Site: brandenburg
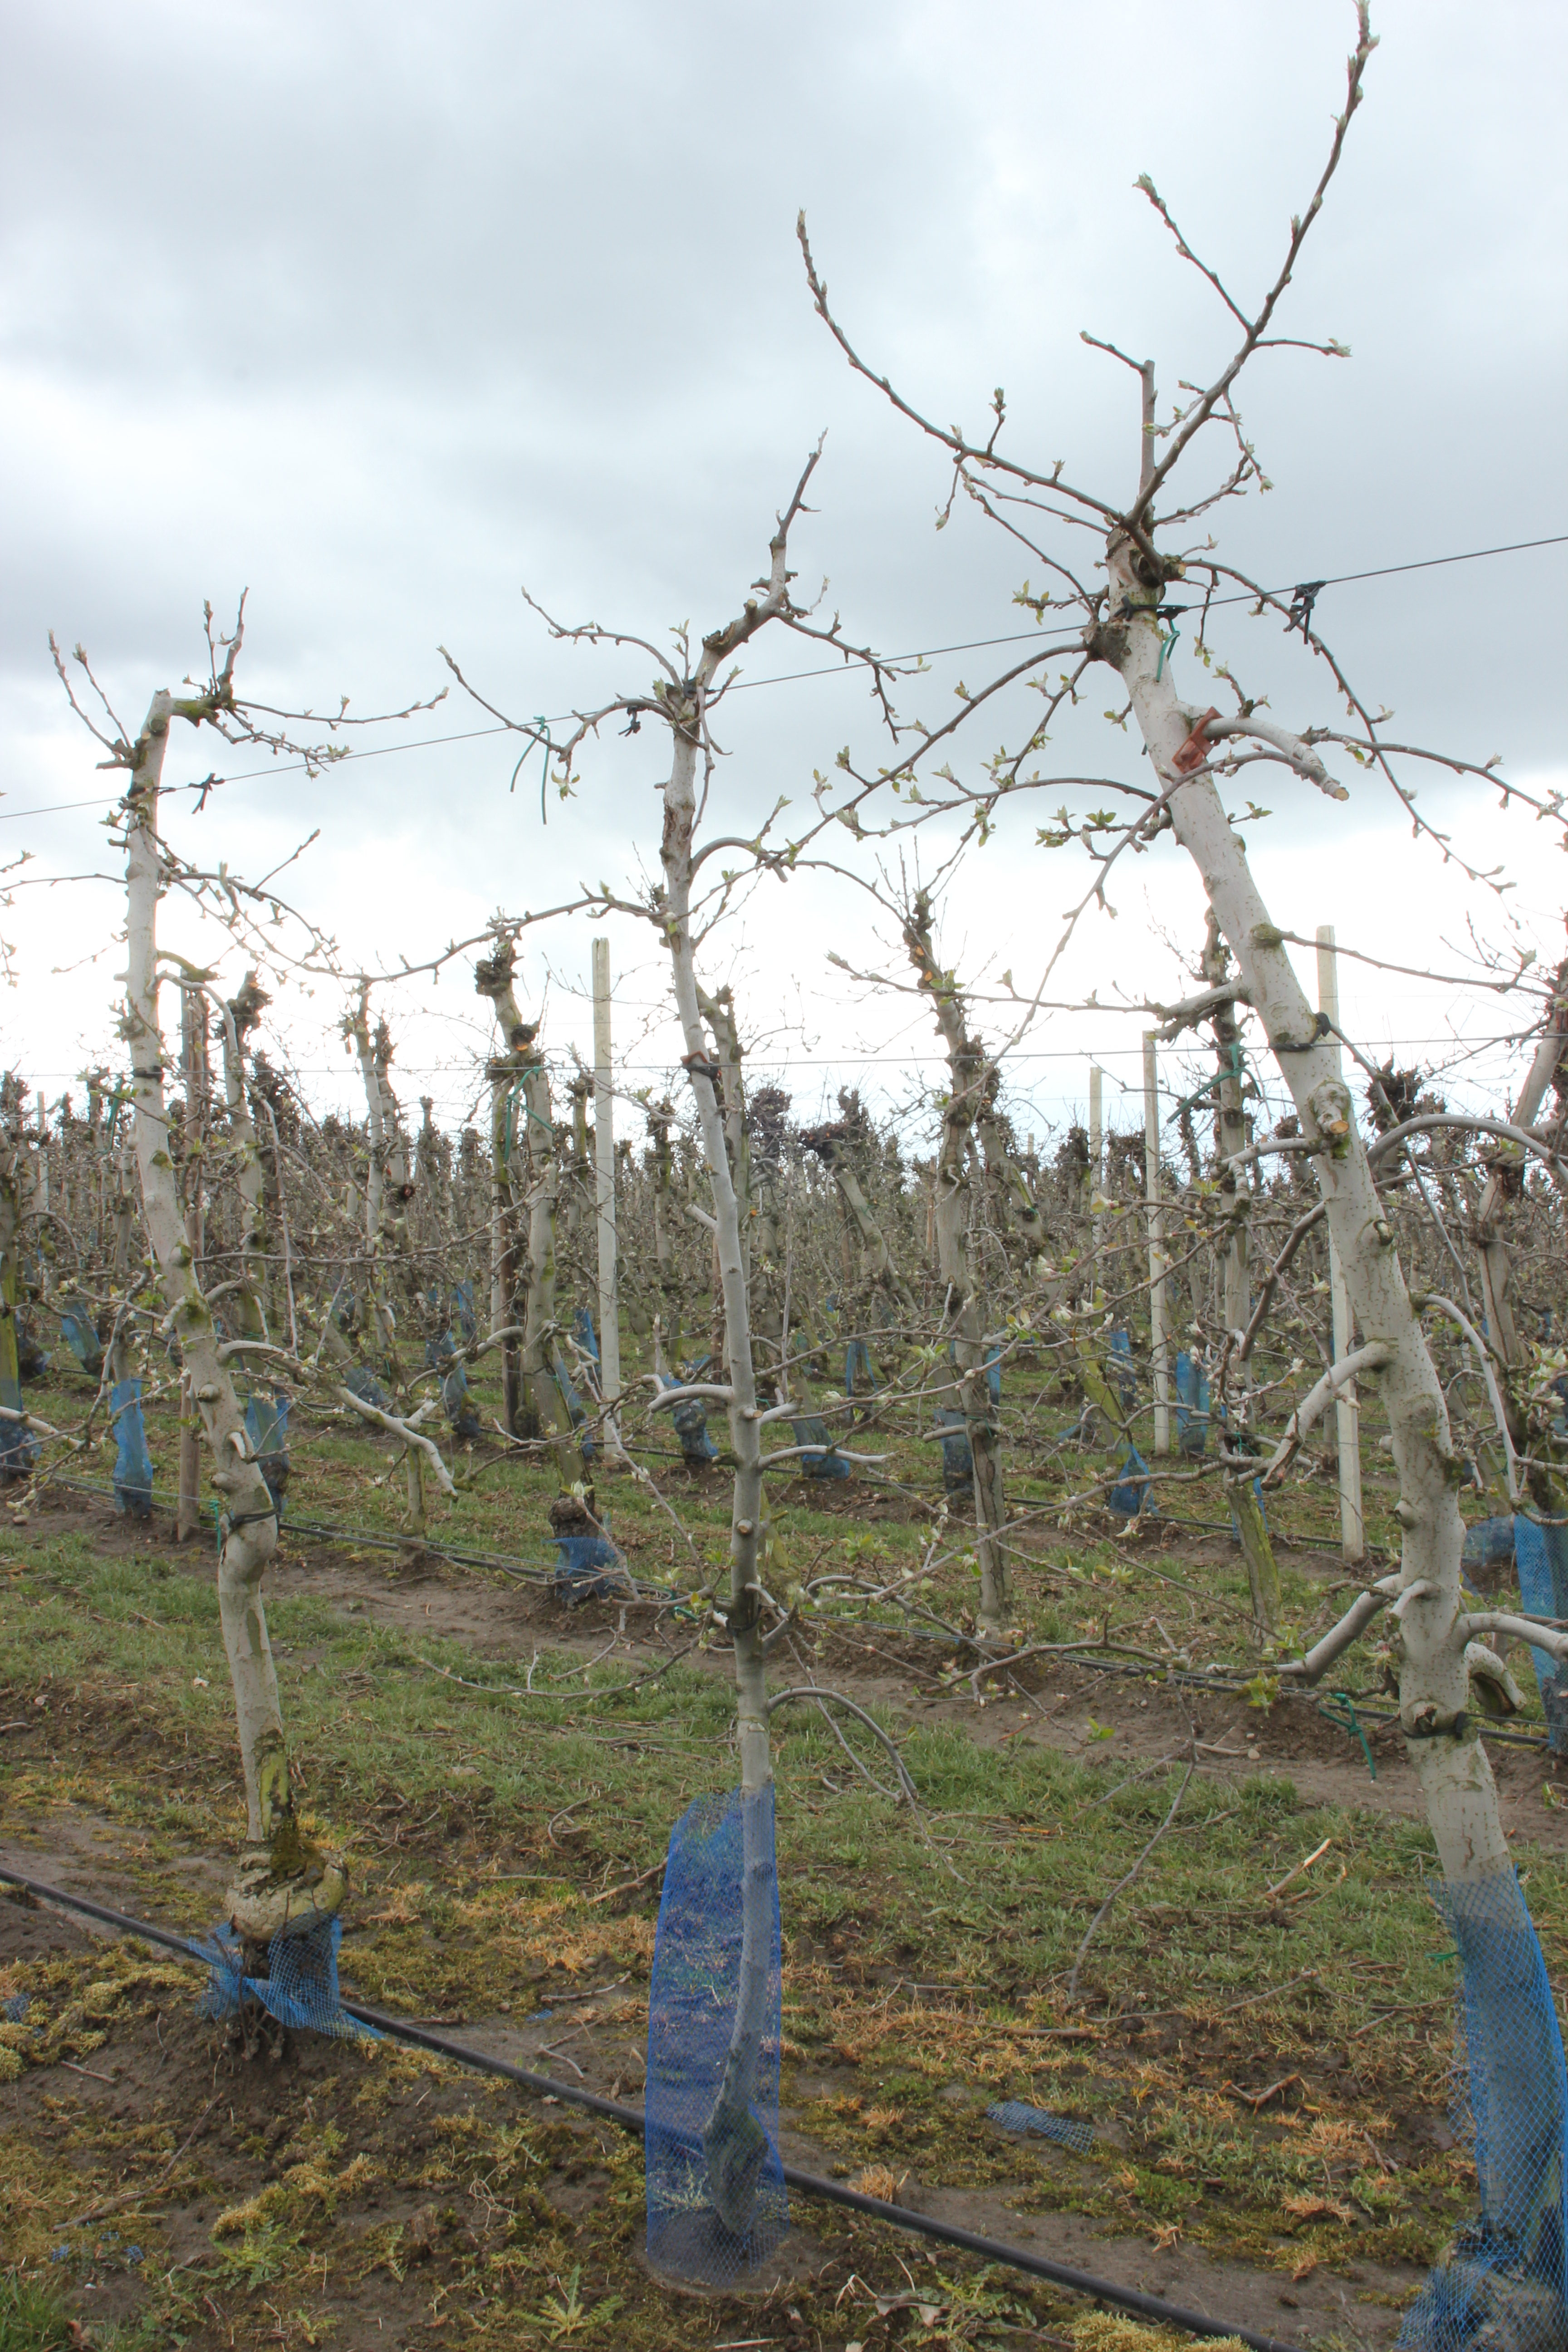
Growth stage (BBCH 55): Inflorescence emergence